Vikram (2022 film)

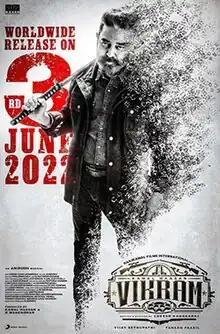
Theatrical release poster

Vikram is a 2022 Indian Tamil-language action thriller film directed by Lokesh Kanagaraj. Produced by Raaj Kamal Films International, and distributed by Red Giant Movies, it is the second instalment in Lokesh Cinematic Universe. A spiritual successor to the 1986 film of the same name, the film stars Kamal Haasan in the titular role, alongside Vijay Sethupathi and Fahadh Faasil with Narain, Kalidas Jayaram, Gayathrie, Chemban Vinod Jose, Santhana Bharathi and Elango Kumaravel in supporting roles. It revolves around the former commander of a black-ops squad's pilot batch, and his efforts to take down the runner of a drug syndicate Vetti Vagaiyara.